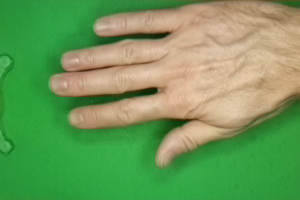
Label: paper